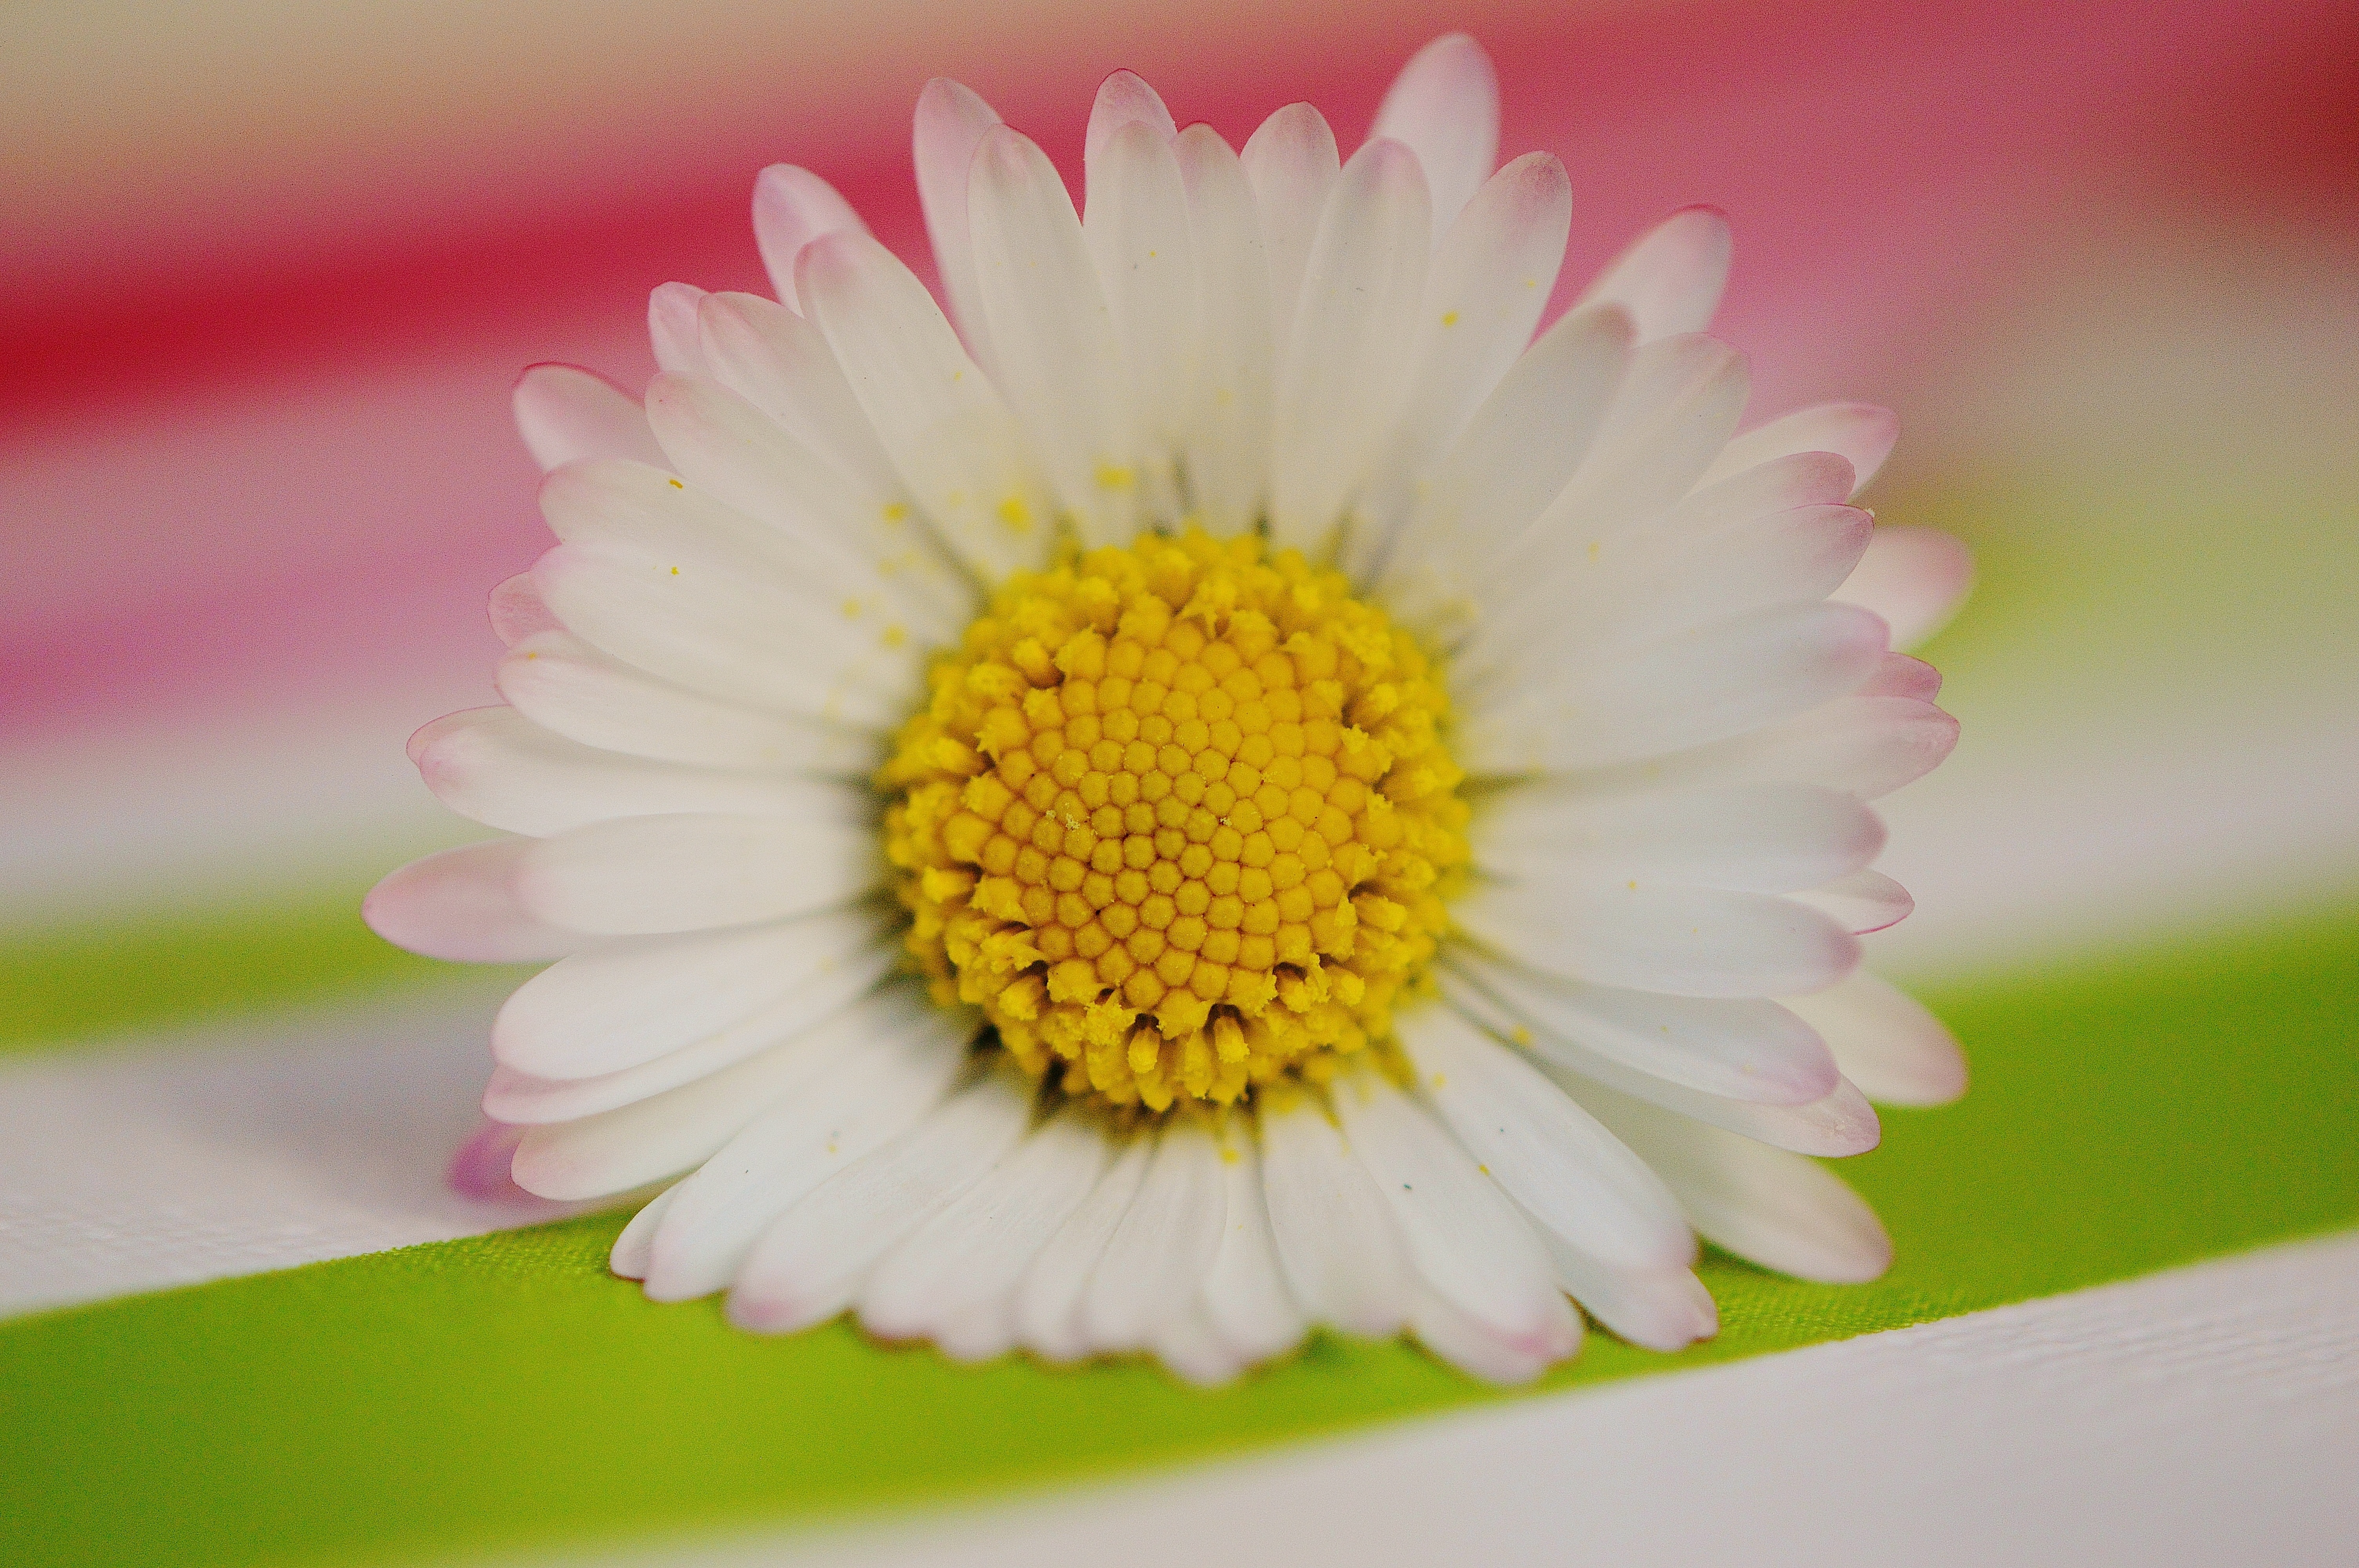
nature, grass, blossom, plant, photography, meadow, flower, petal, summer, daisy, spring, botany, yellow, flora, flowers, close up, wildflowers, gerbera, flower meadow, macro photography, summer meadow, flowering plant, daisy family, spring meadow, oxeye daisy, plant stem, land plant